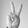
ASL letter: V